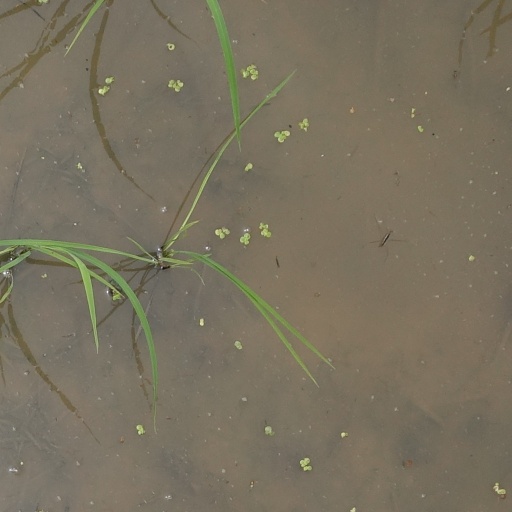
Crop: rice